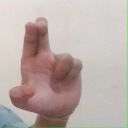
अक्षर: आ